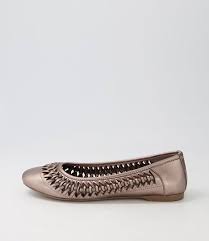
Label: Ballet Flat